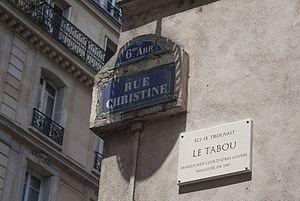
Posée à l'angle des rue Christine et Dauphine 75006 PARIS inaugurée le 19 juin 2015
Le Tabou était un club de danse et de jazz installé dans la cave du XVIIᵉ siècle de l'hôtel d'Aubusson à Paris, au nᵒ 33 de la rue Dauphine, à l'angle de la rue Christine, et devient à sa création l'une des premières cave-club de Saint-Germain-des-Prés. Il a été inauguré le 11 avril 1947, peu après la fermeture du Caveau des Lorientais. Ses membres fondateurs étaient Roger Vailland, Frédéric Chauvelot, Bernard Lucas et Jean Domarchi. Il est très vite devenu le rendez-vous favori des zazous, noctambules et intellectuels, et un haut lieu des existentialistes.